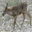
Label: deer